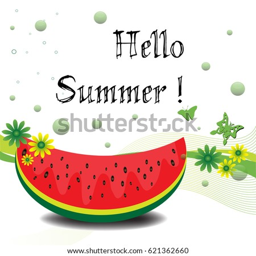
colorful illustration with flowers , butterflies and a slice of watermelon .